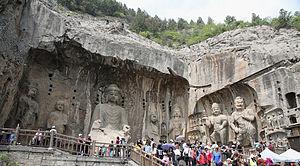
L'Art de la dynastie Tang concerne l'art chinois réalisé sous la dynastie Tang. La période a vu de grandes réalisations sous de nombreuses formes: peinture, sculpture, calligraphie, musique, danse et littérature. La dynastie Tang, avec sa capitale à Chang'an, la ville la plus peuplée du monde à l'époque, est considérée par les historiens comme un point culminant de la civilisation chinoise - à égalité voire au-dessus des Han. La période Tang était considérée comme l'âge d'or de la littérature et de l'art.